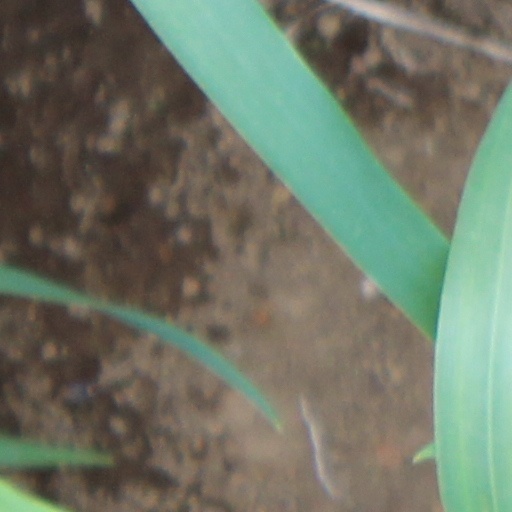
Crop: wheat